1909 Atlantic hurricane season

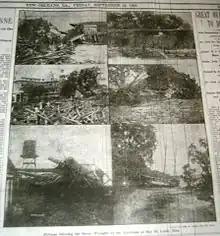
Damage caused by the Grand Isle hurricane in Bay St. Louis, Mississippi

Tropical cyclogenesis began on or shortly before June 15, when the first system was initially detected in the southwestern Caribbean. The month of June featured two other storms. One cyclone formed in July, the Velasco hurricane. August was the most active month, with four tropical storms, including the Monterrey hurricane. There were two systems in September. The former, the Grand Isle hurricane, was the most intense tropical cyclone of the season, peaking with maximum sustained winds of 120 mph (195 km/h) and a minimum barometric pressure of . October and November each featured one storm, the Florida Keys hurricane and the Greater Antilles hurricane, respectively. The twelfth and final cyclone of the season, the Greater Antilles hurricane transitioned into an extratropical cyclone over the Atlantic Ocean to the northeast of the Lesser Antilles on November 14.